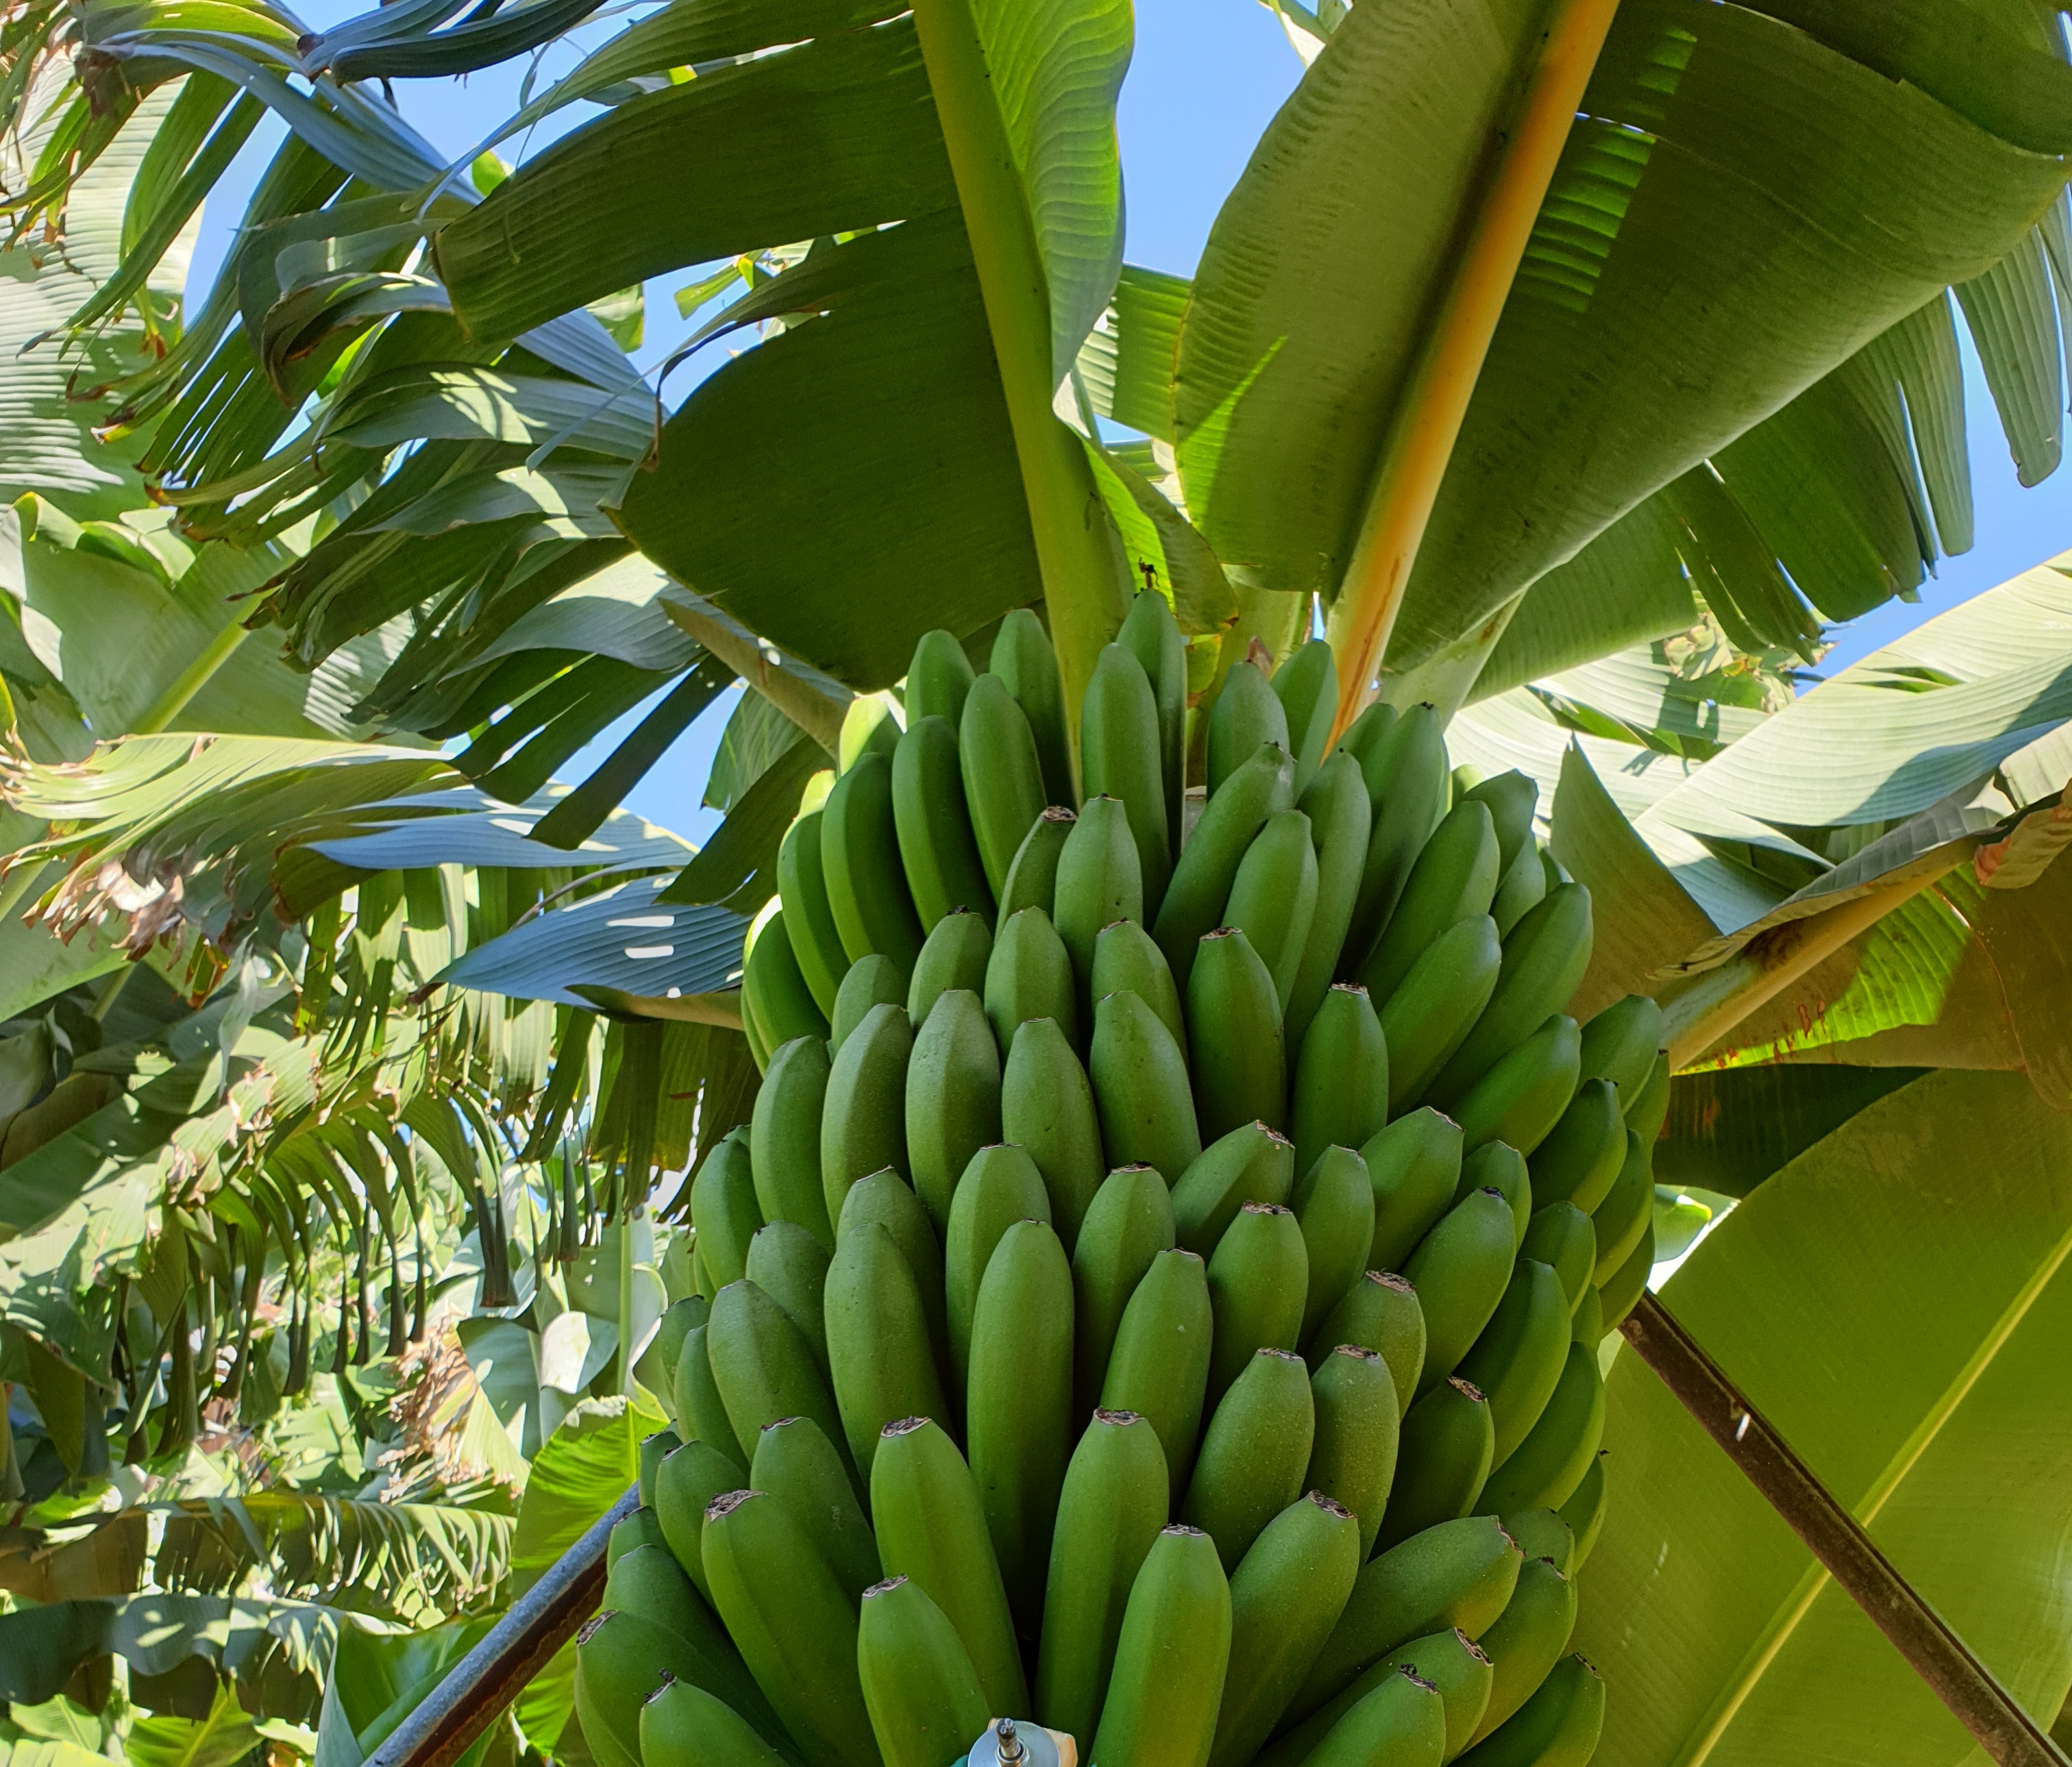
Label: Cut